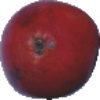
Label: pomegranate